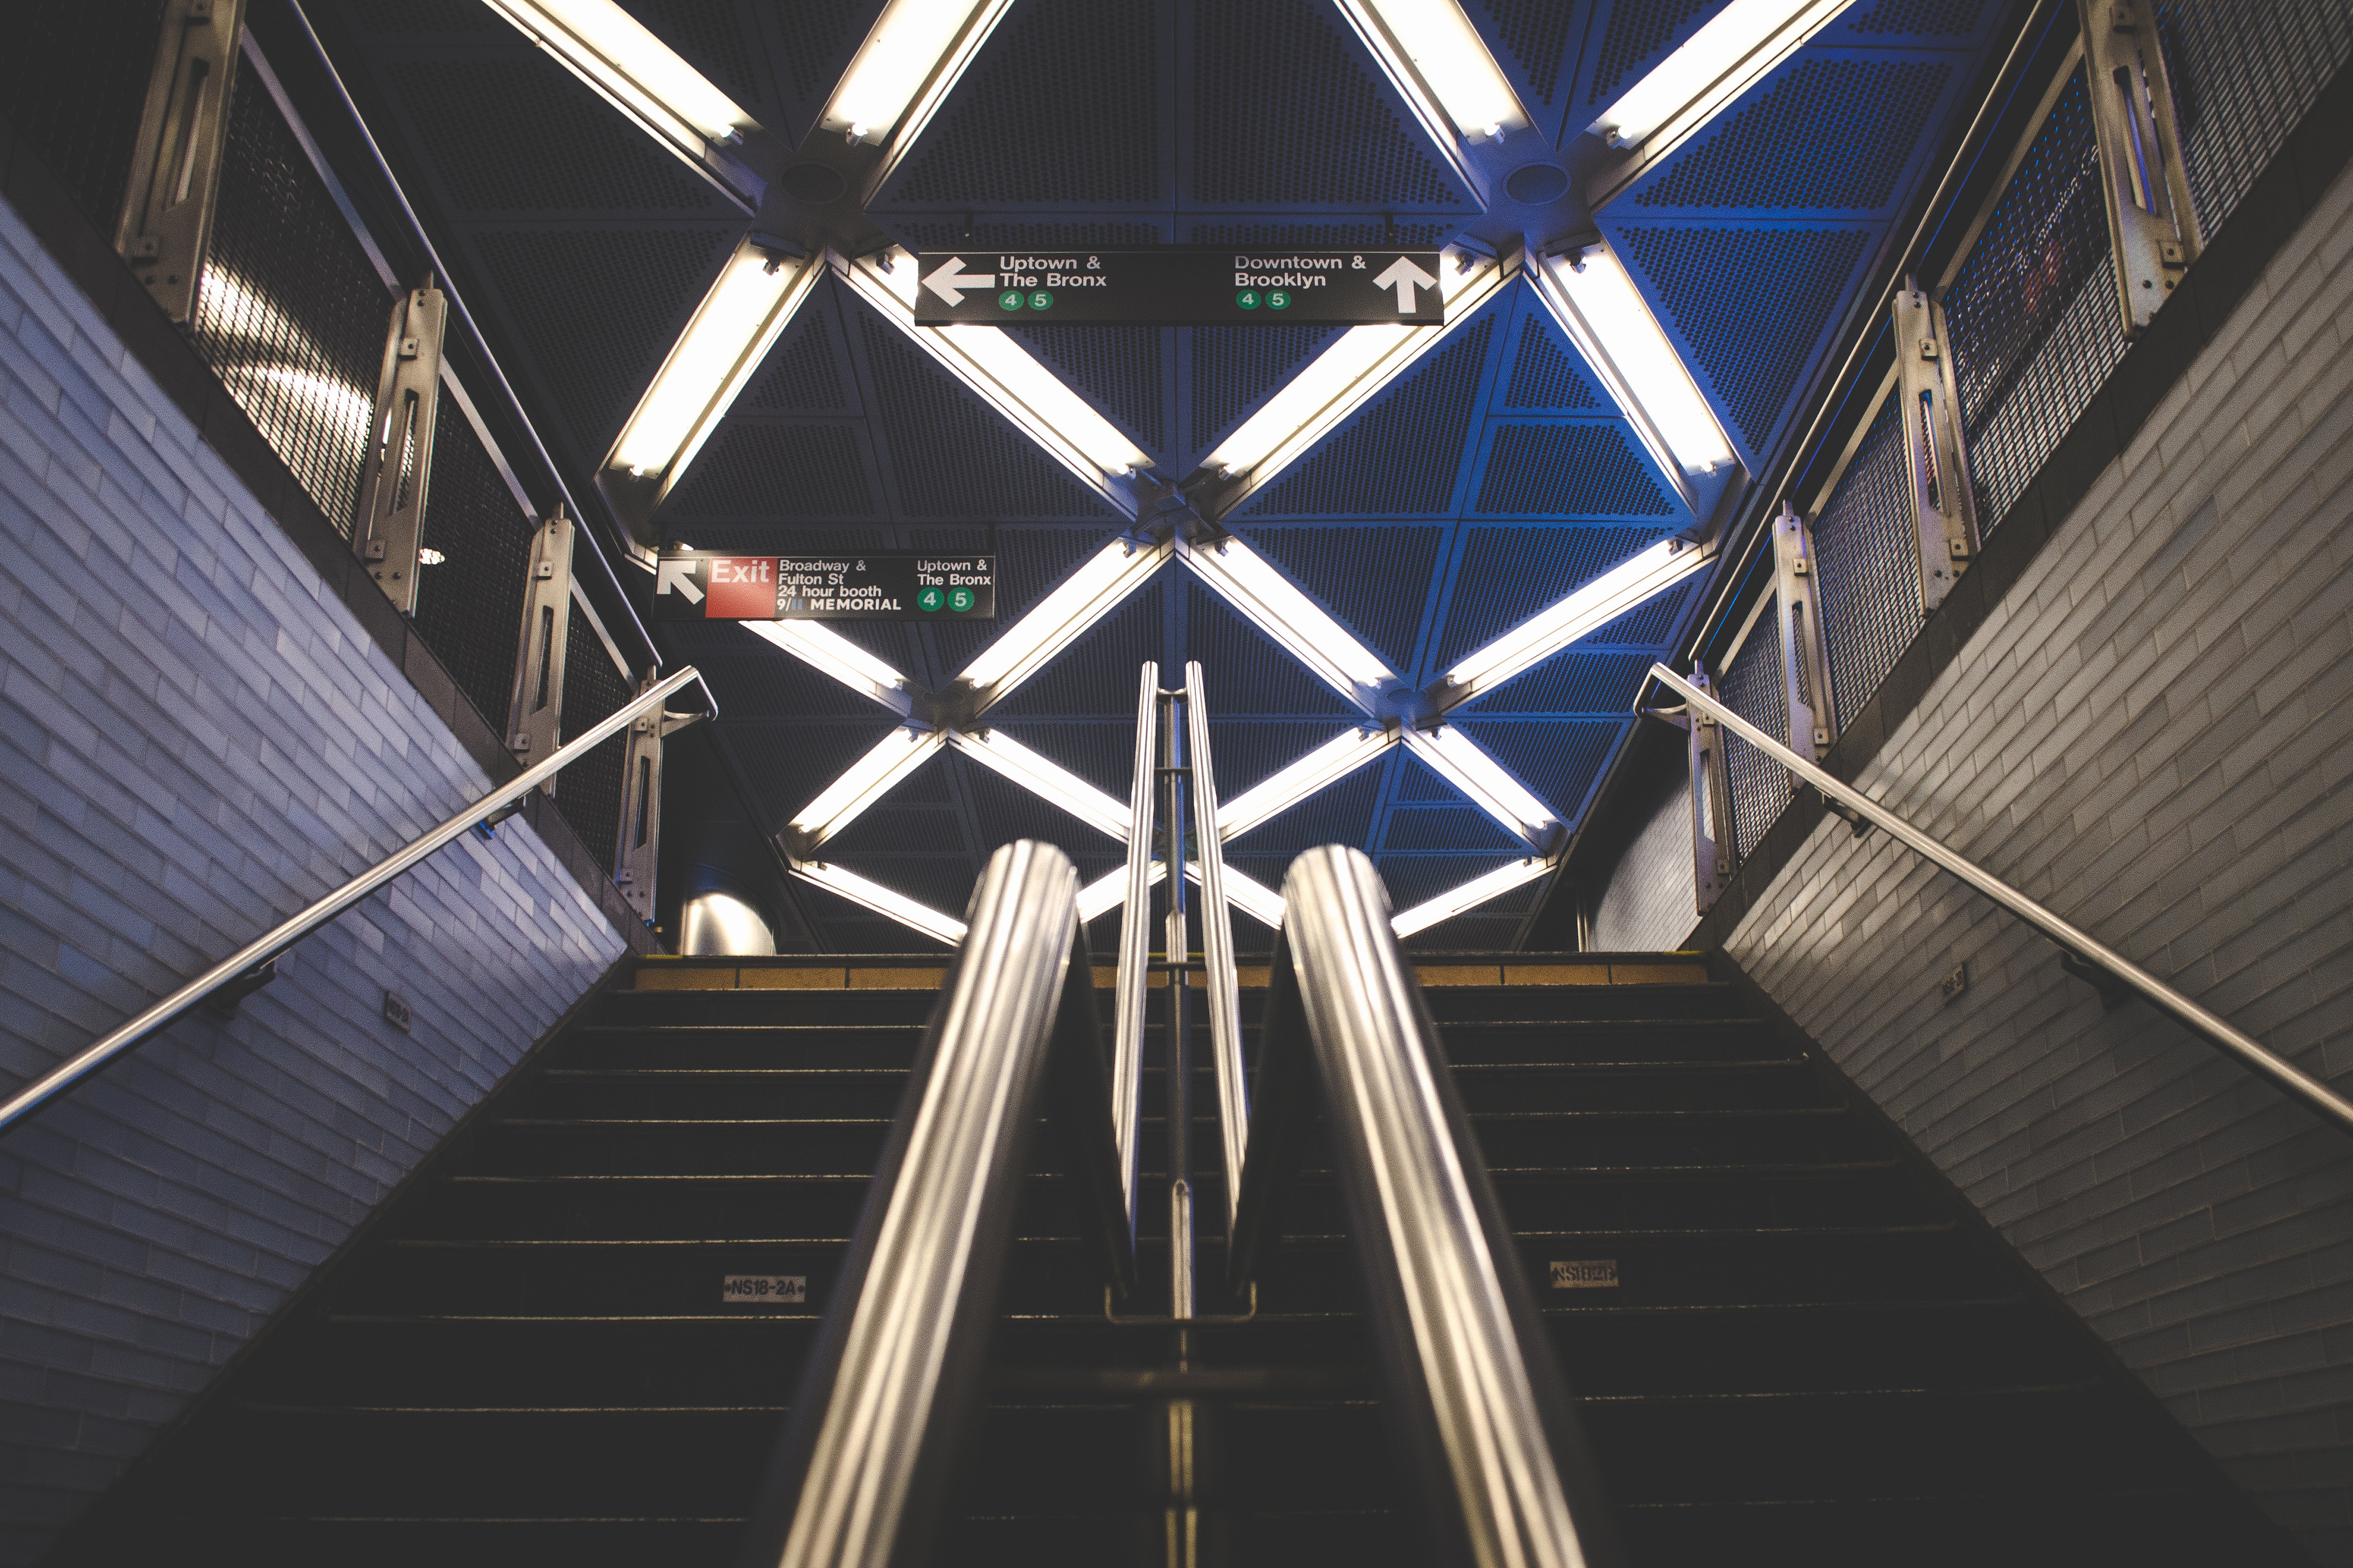
architecture, light, symmetry, sky, daylighting, line, infrastructure, metal, steel, night, ceiling, building, tourist attraction